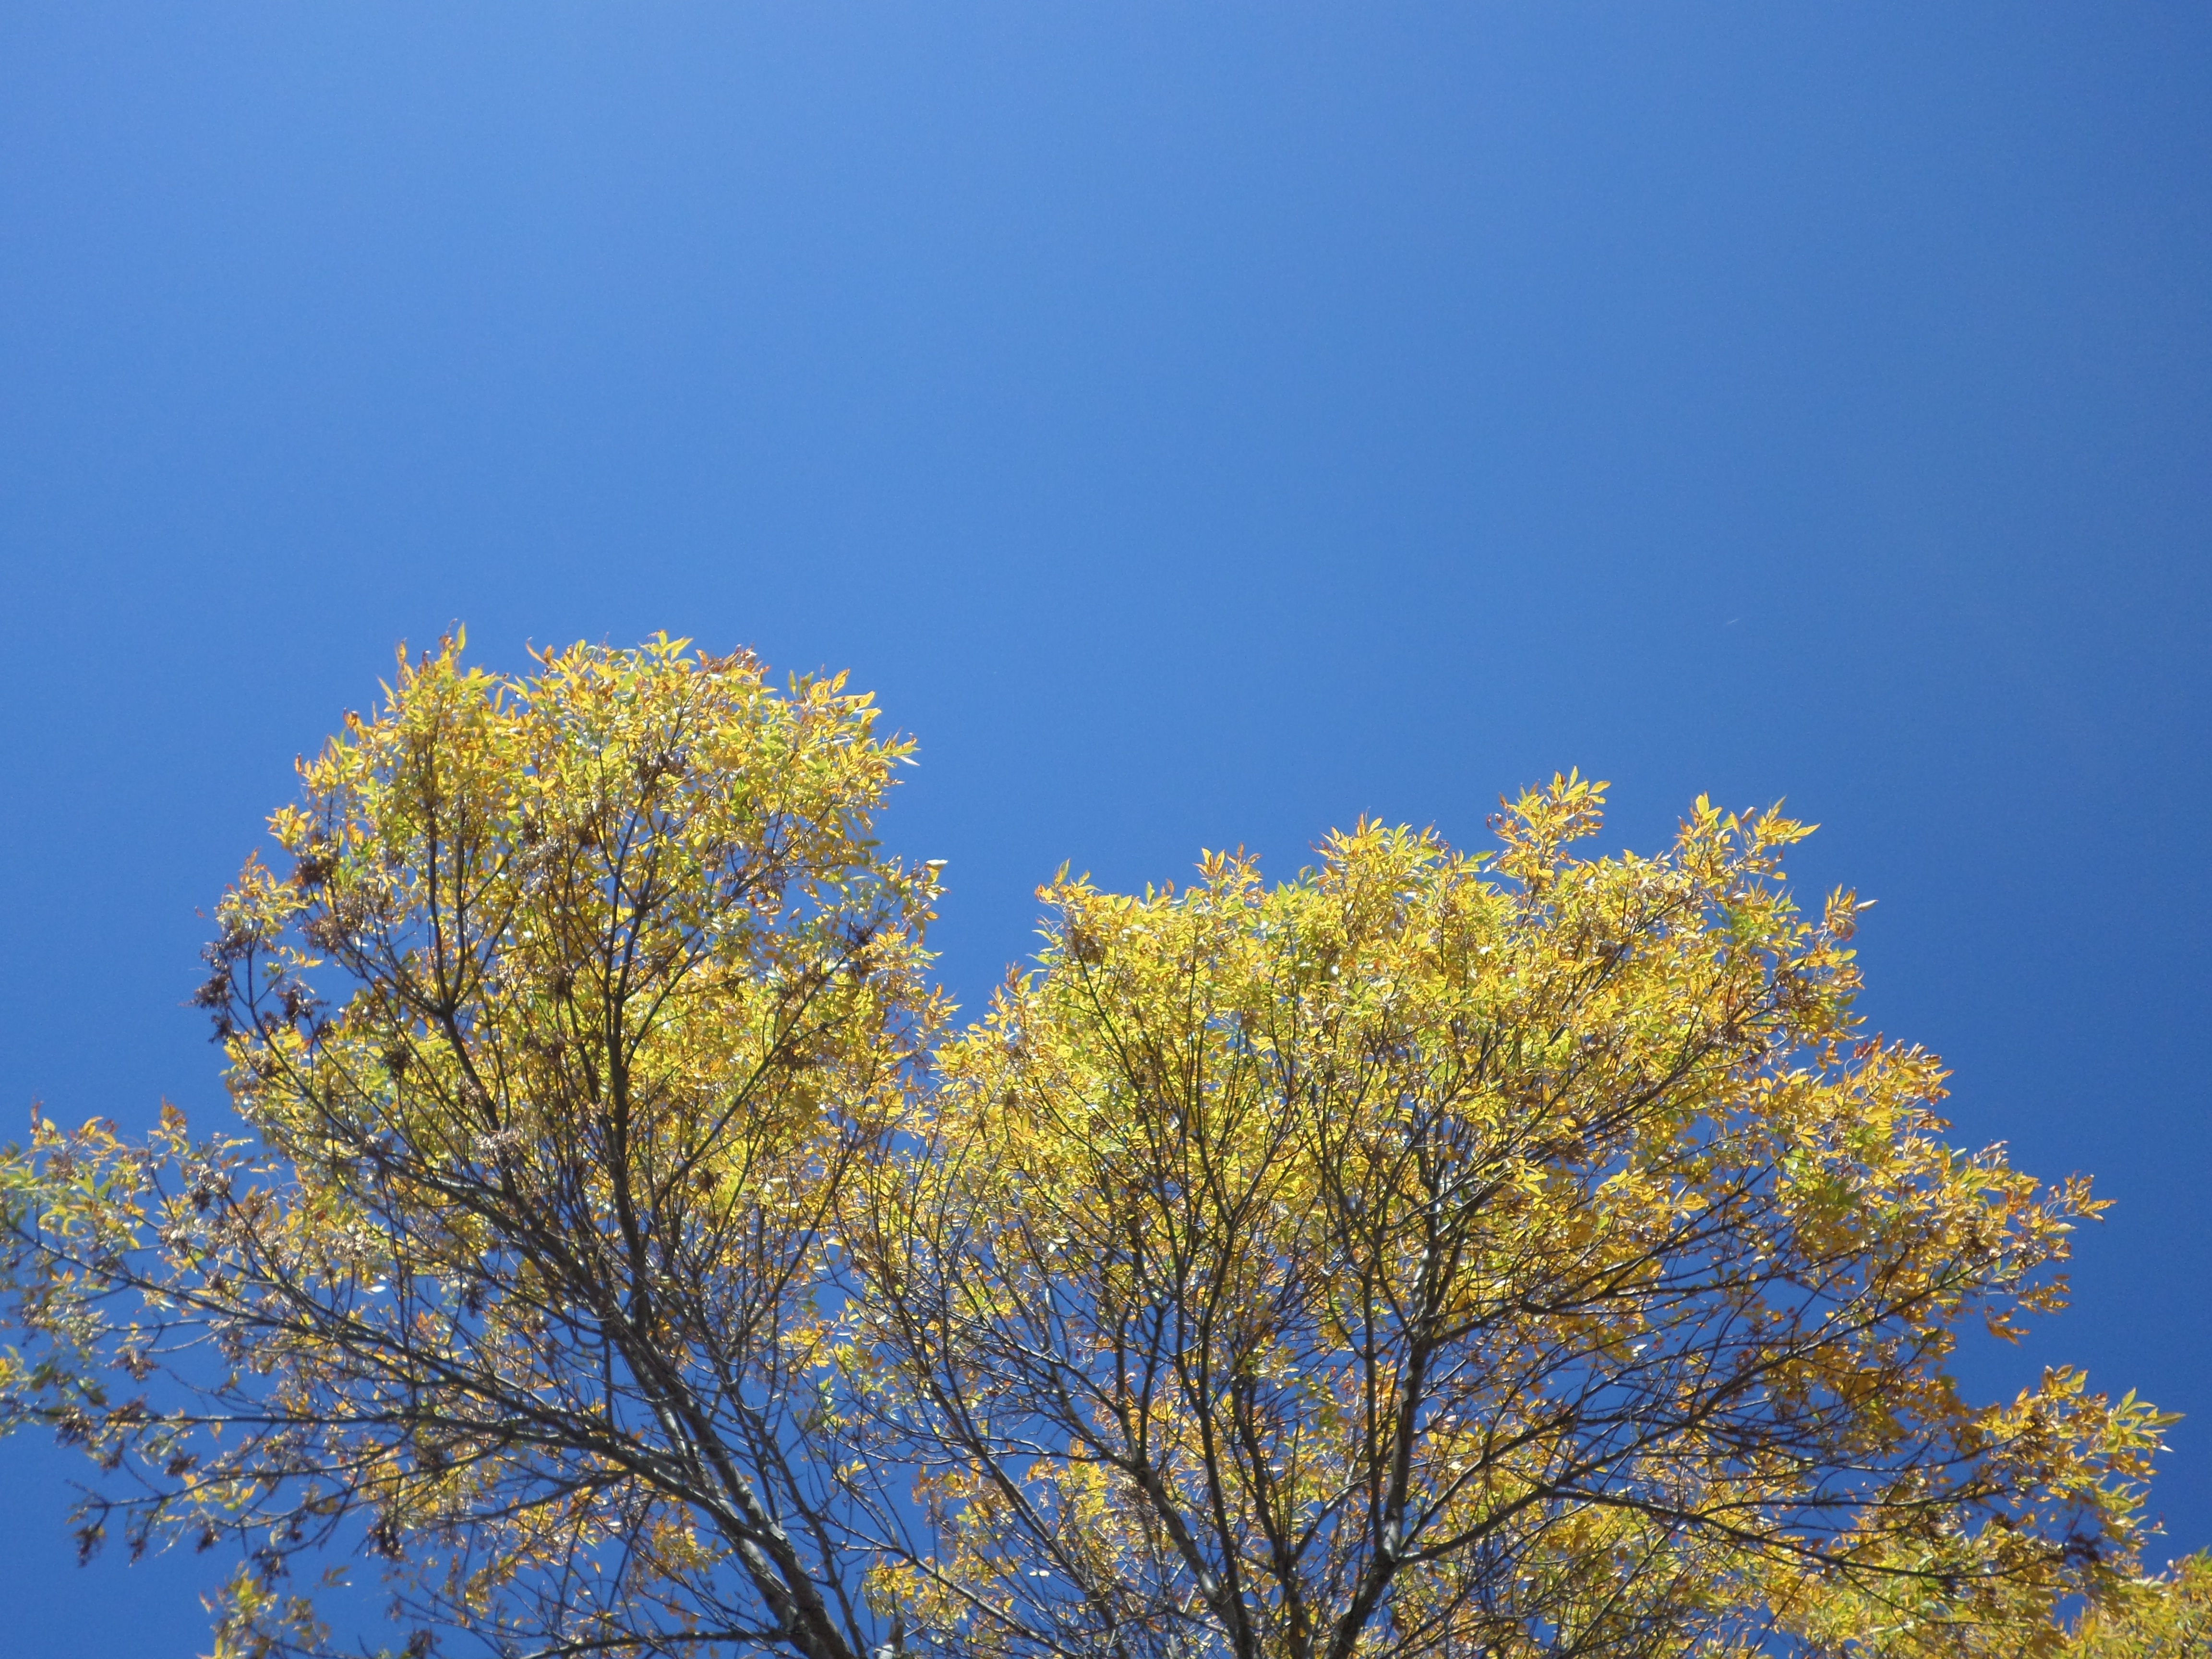
tree, nature, branch, blossom, plant, sky, meadow, sunlight, leaf, flower, autumn, yellow, season, ecosystem, woody plant